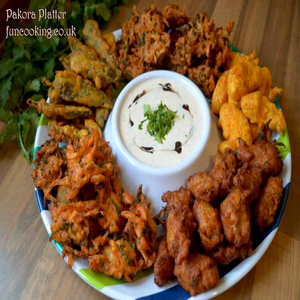
Dish: pakora